The Delicate Prey and Other Stories

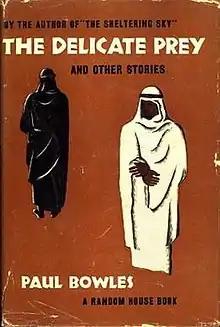
First edition

The Delicate Prey and Other Stories is a collection of 17 works of short fiction by Paul Bowles, published in 1950 by Random House.